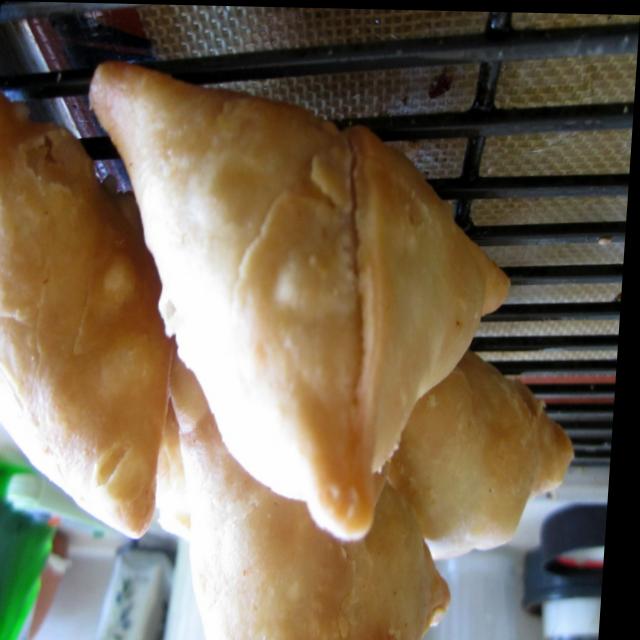
Dish: samosa